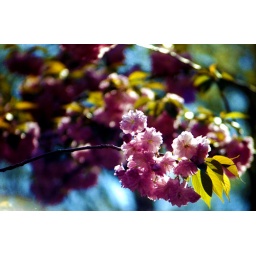
Some kind of flowers on a tree near the tidal basin in DC.